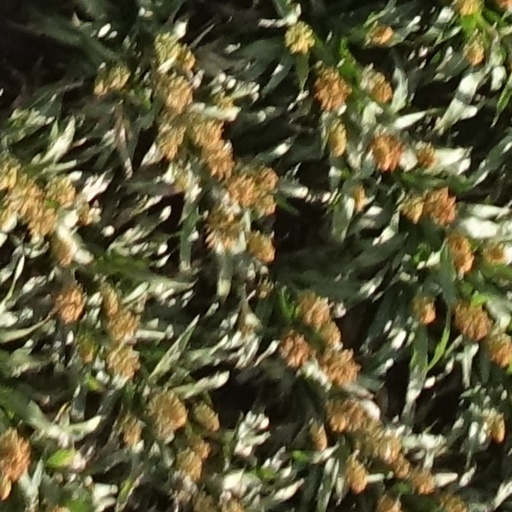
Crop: sorghum